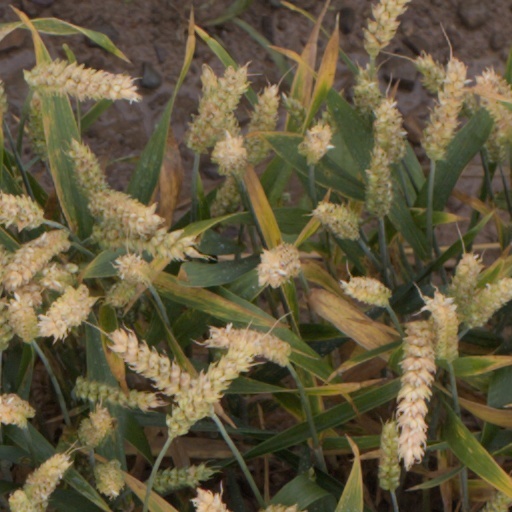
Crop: wheat